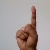
The image shows a hand gesture representing the letter 'D' in Indian Sign Language.